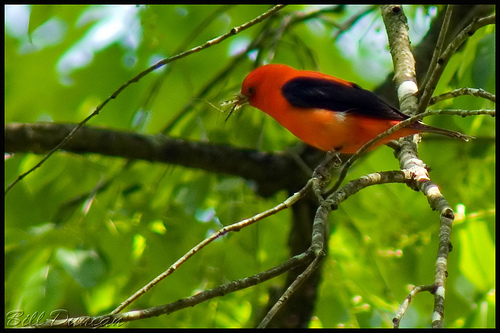
an orange headed bird where the belly gets lighter orange with black wings.
bird has orange body feathers, orange breast feather, and long beaka small bird with blacks wings and a orange breast and a small billa bird with a red head, the bill is long and is pointed, with black wings and grey tarsus and feet
this bird is bright red and orange with dark black wings and eyerings.
this bird is very bright orange, belly and crown, with a very dark black set of wings.
this bird has wings that are black and has an orange belly
this bird has wings that are black and has a red bodya small bird that is covered in red with jet black wings.
this small bird is red and orange all over with black wings.
Species: Scarlet Tanager